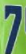
Number: 7